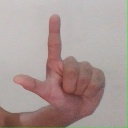
अक्षर: ल